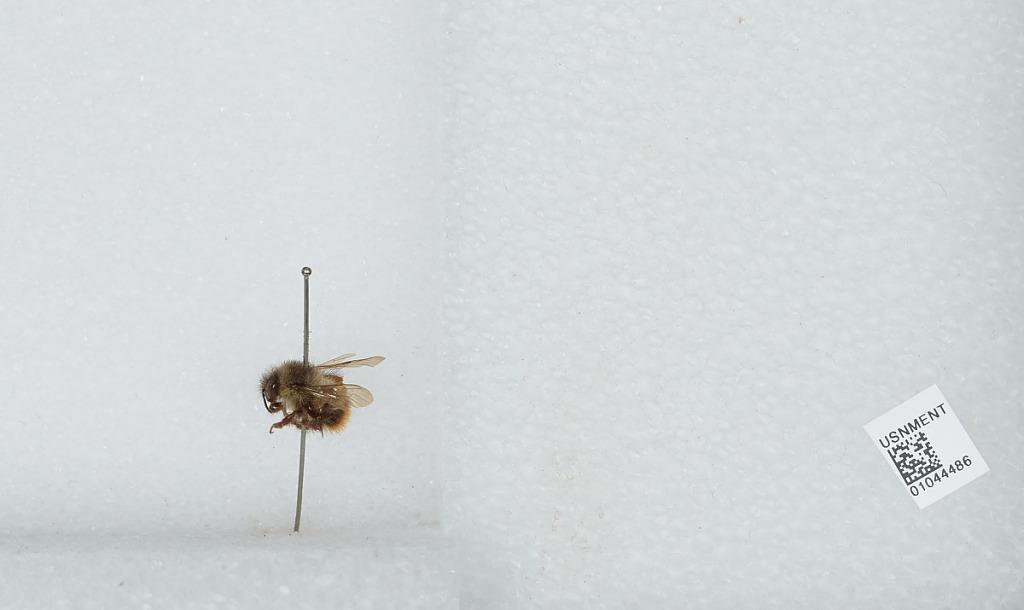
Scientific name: Bombus sp.